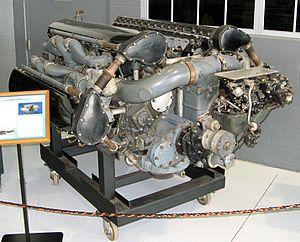
L'Allison V-3420 est un moteur d'avion à piston américain expérimental avec une configuration en W.